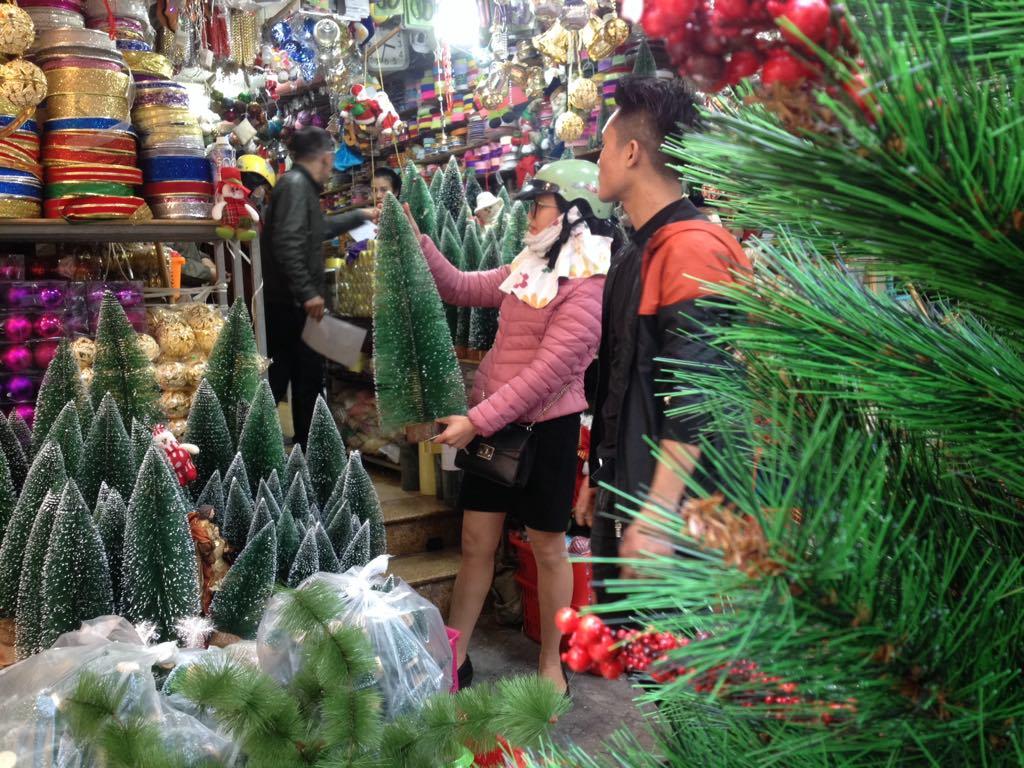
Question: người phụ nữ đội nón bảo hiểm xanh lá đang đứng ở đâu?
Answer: đang đứng ở một cửa tiệm bán đồ trang trí giáng sinh